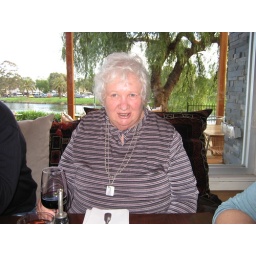
with a glass of shiraz and the maribyrnong river in the background